Elektra (character)

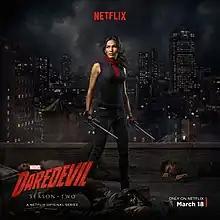
Élodie Yung as Elektra as she appears in "Daredevil" (2015–2018)

Elektra appears in Marvel's Netflix television series, portrayed by Élodie Yung as an adult and by Lily Chee in flashbacks.